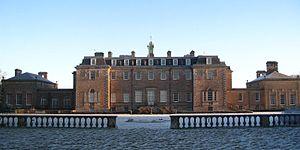
Sir John Helias Finnie McEwen, 1ᵉʳ baronnet ou Jock McEwen, est un homme politique unioniste écossais qui est député conservateur de Berwick et Haddington de 1931 à 1945.